Morainville

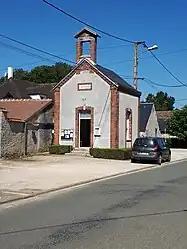
The town hall in Morainville

Morainville is a commune in the Eure-et-Loir department in northern France.